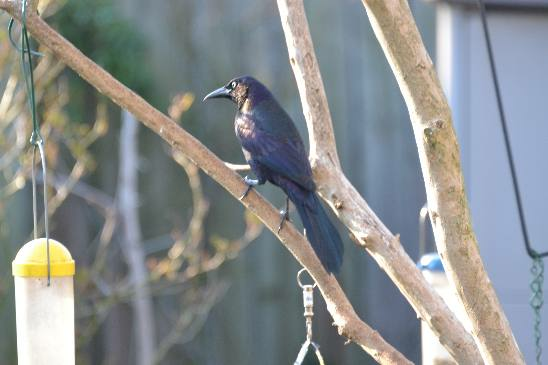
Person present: No